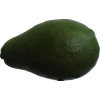
Label: green_avocado